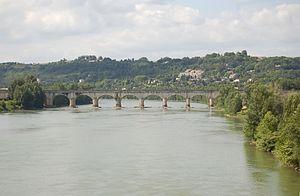
Pont canal d'Agen
La Garonne est un fleuve principalement français prenant sa source en Espagne et qui coule sur 647 km avant de se jeter dans l’océan Atlantique ; son estuaire commun avec la Dordogne est la Gironde. Elle a donné son nom aux départements français de Haute-Garonne, de Lot-et-Garonne et de Tarn-et-Garonne.
La réserve naturelle nationale de la frayère d'Alose est une réserve naturelle nationale du Lot-et-Garonne. Créée en 1981, elle occupe une superficie de 48 ha et vise à protéger 3 sites de ponte privilégiés de la Grande alose.